Rob Kaz

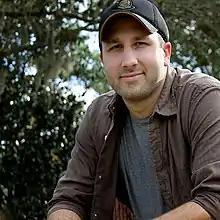
Artist Rob Kaz

Rob Kaz (born 1978) is an American artist known for his original oil paintings that reflect a "whimsical animated style." Based in Orlando, Florida, he did not attend art school, but studied criminal justice at the University of Central Florida and graduated in 2001. He was hired by an animation studio when he could not find a job in criminal justice. After three jobs in boutique studios, he was hired by video game company Electronic Arts. In 2008 he left EA and began to sell his own fine art pieces. He had his first show in October 2008. Kaz is licensed to paint Disney and Star Wars based paintings. Star Wars creator George Lucas purchased some of Kaz's original Star Wars paintings. His artwork was on display at a gallery in Austin, Texas which featured Muppet-themed artworks.